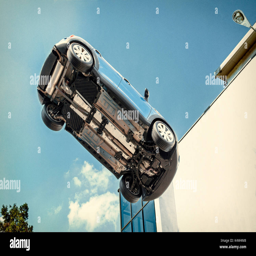
a flying car in the sky